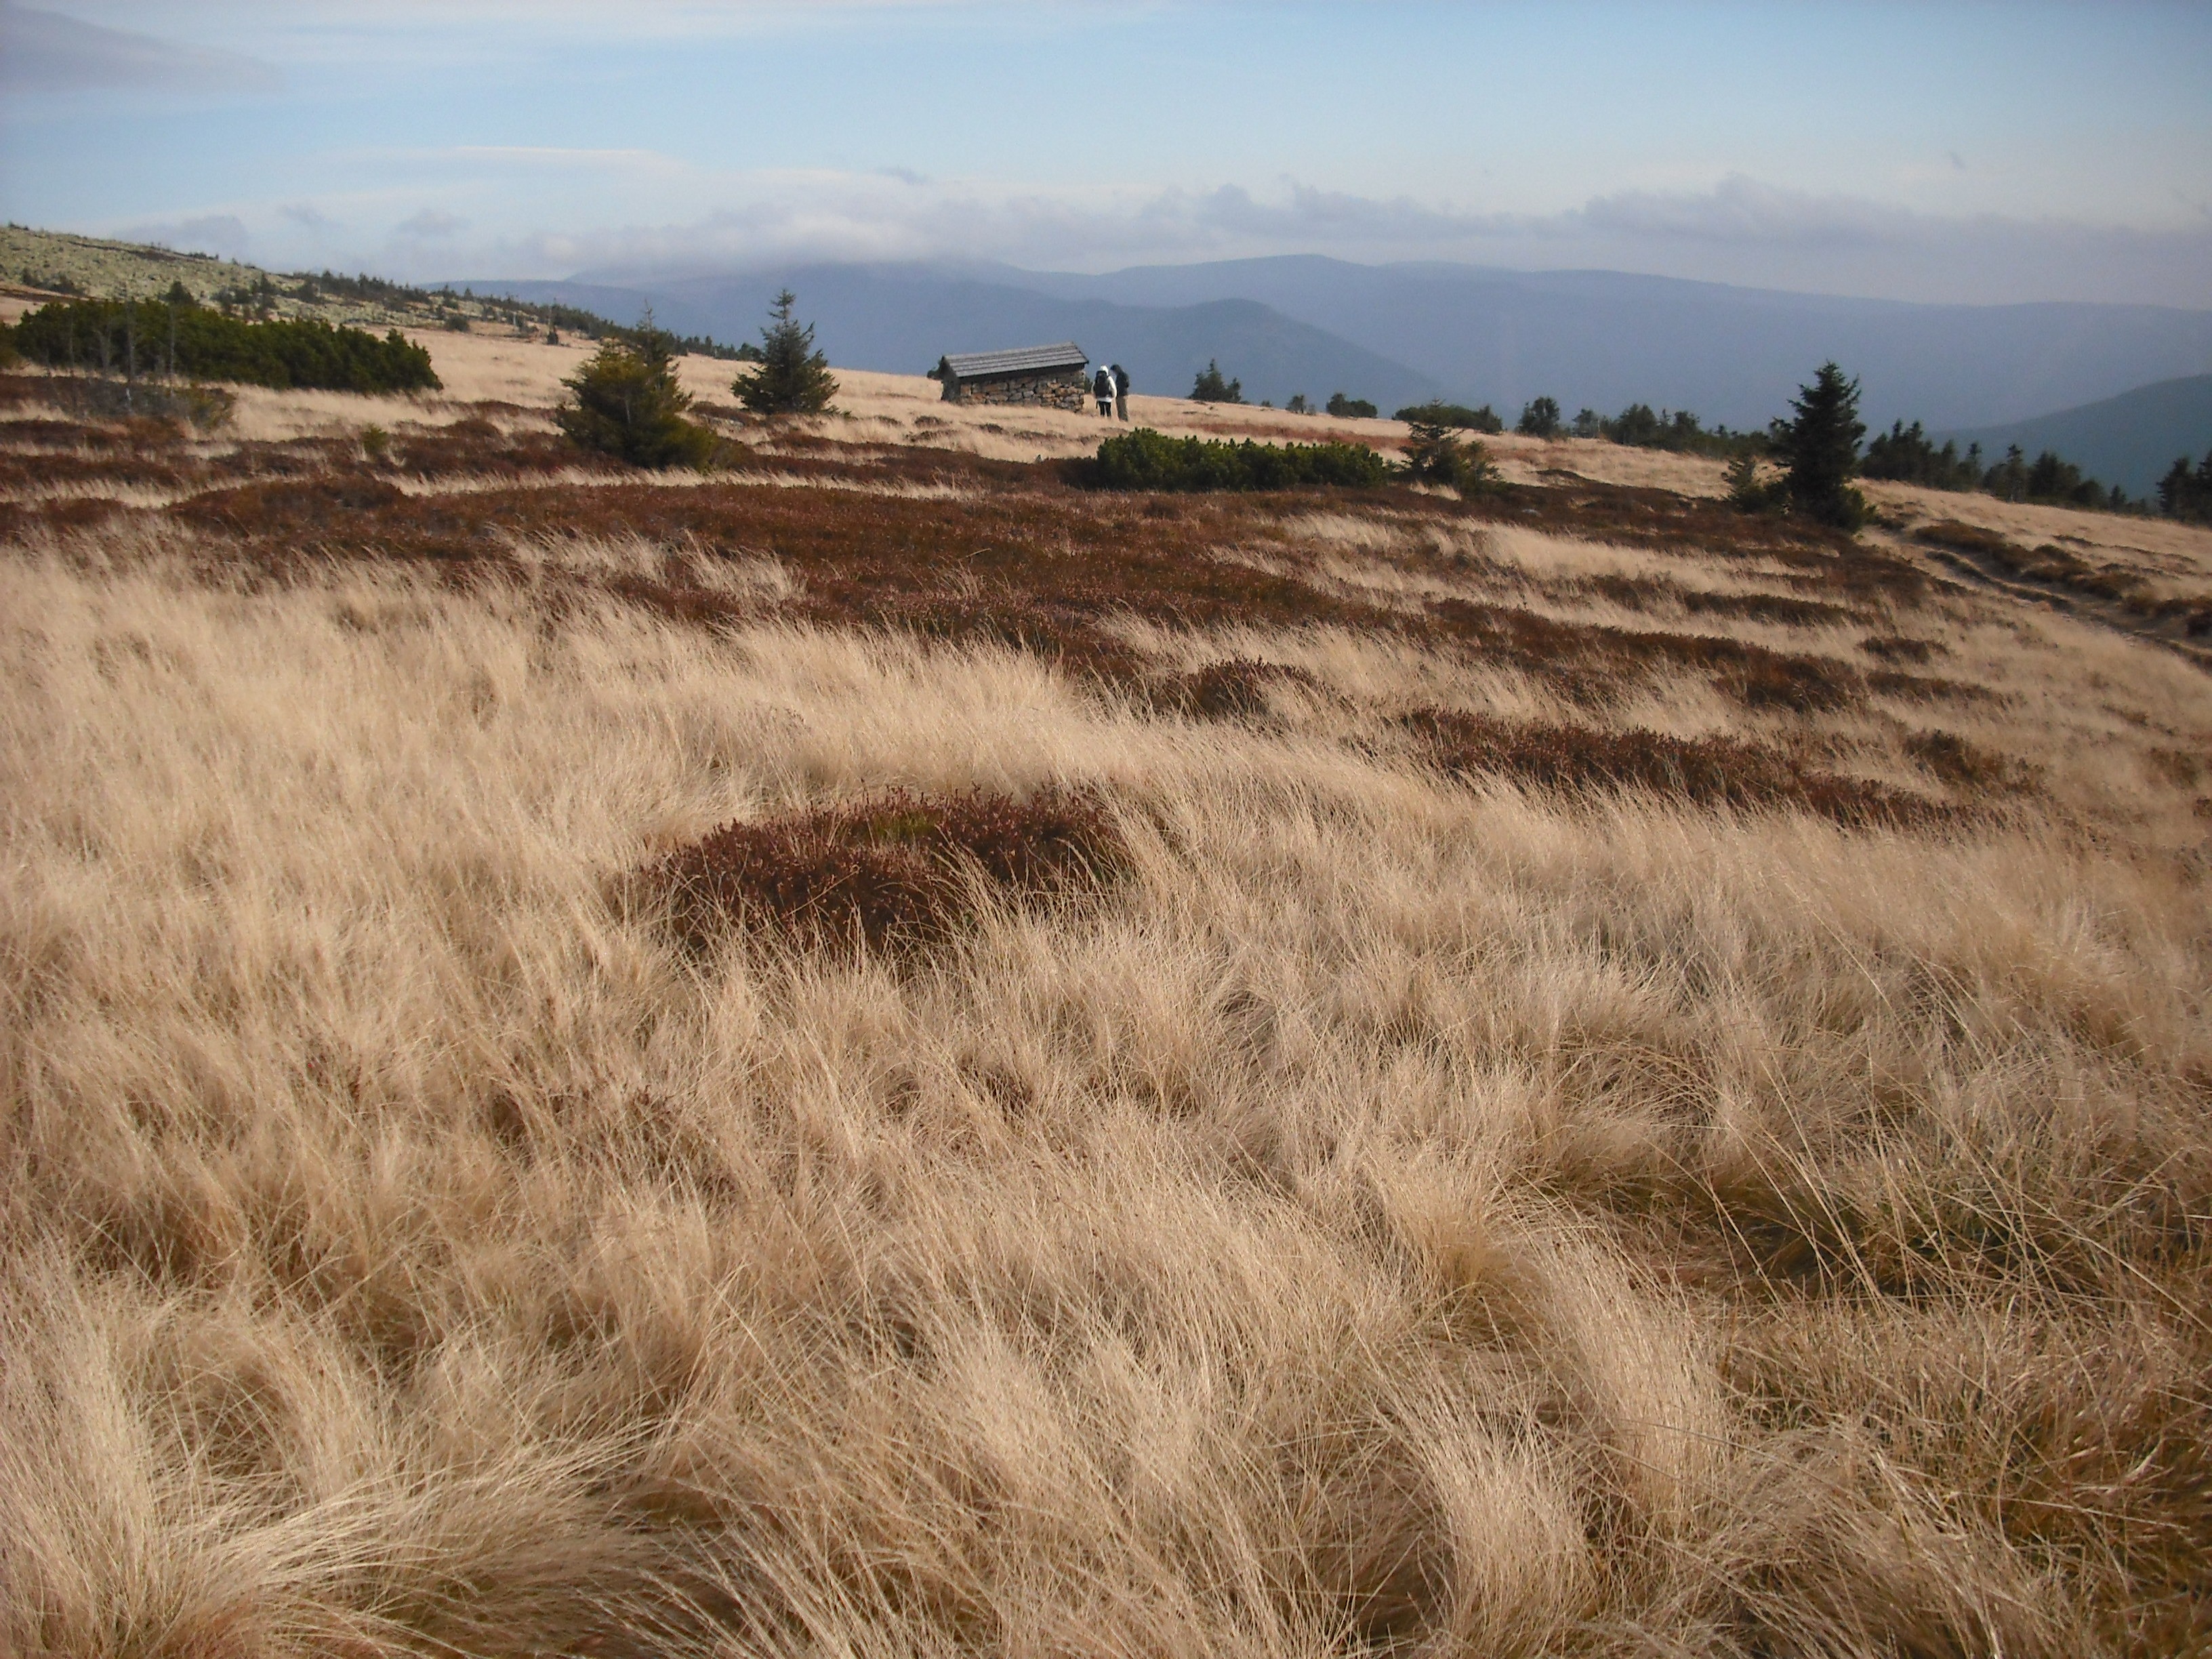
landscape, nature, grass, sand, marsh, field, prairie, hill, dune, wind, soil, terrain, savanna, plain, dry grass, grassland, badlands, wetland, plateau, habitat, ecosystem, tundra, steppe, rural area, natural environment, aeolian landform, grass family, ecoregion